Agnes Water, Queensland

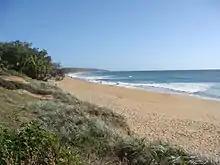

Agnes Water State School is a government primary (Prep–6) school for boys and girls at 1 Donohue Drive. In 2017, the school had an enrolment of 215 students with 19 teachers (15 full-time equivalent) and 14 non-teaching staff (8 full-time equivalent).